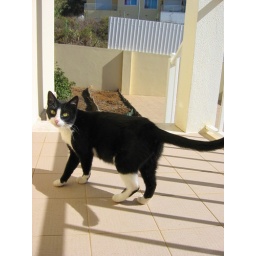
Nina - a sweet stray female cat we met in Ericeira.